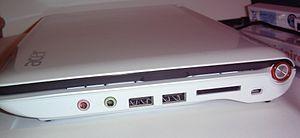
Photographie des ports disponibles sur l'Acer Aspire One (côté droit).
L’Aspire One est le premier ordinateur portable commercialisé par Acer faisant partie de la catégorie des netbooks. Il a été lancé sur le marché européen le 3 juin 2008.